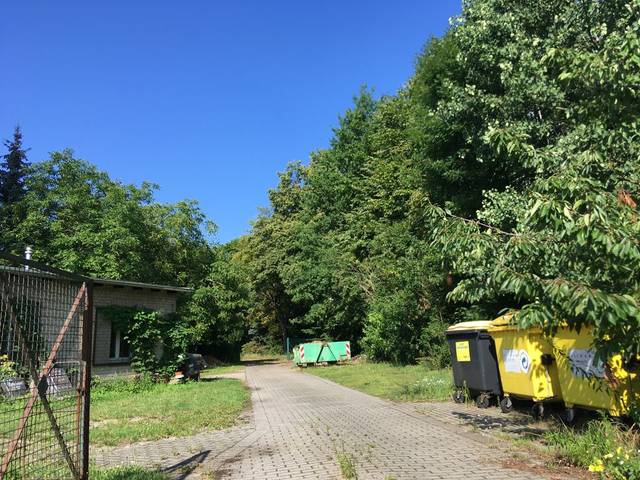
Region: Germany
Coordinates: 52.594, 13.367